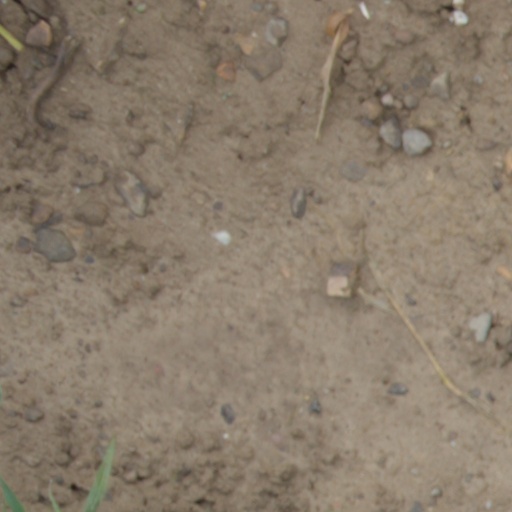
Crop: wheat